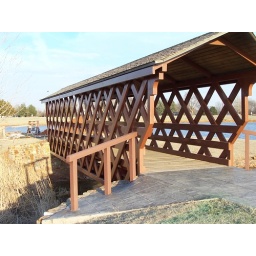
bridge at duck pond near ackley park elk city oklahoma